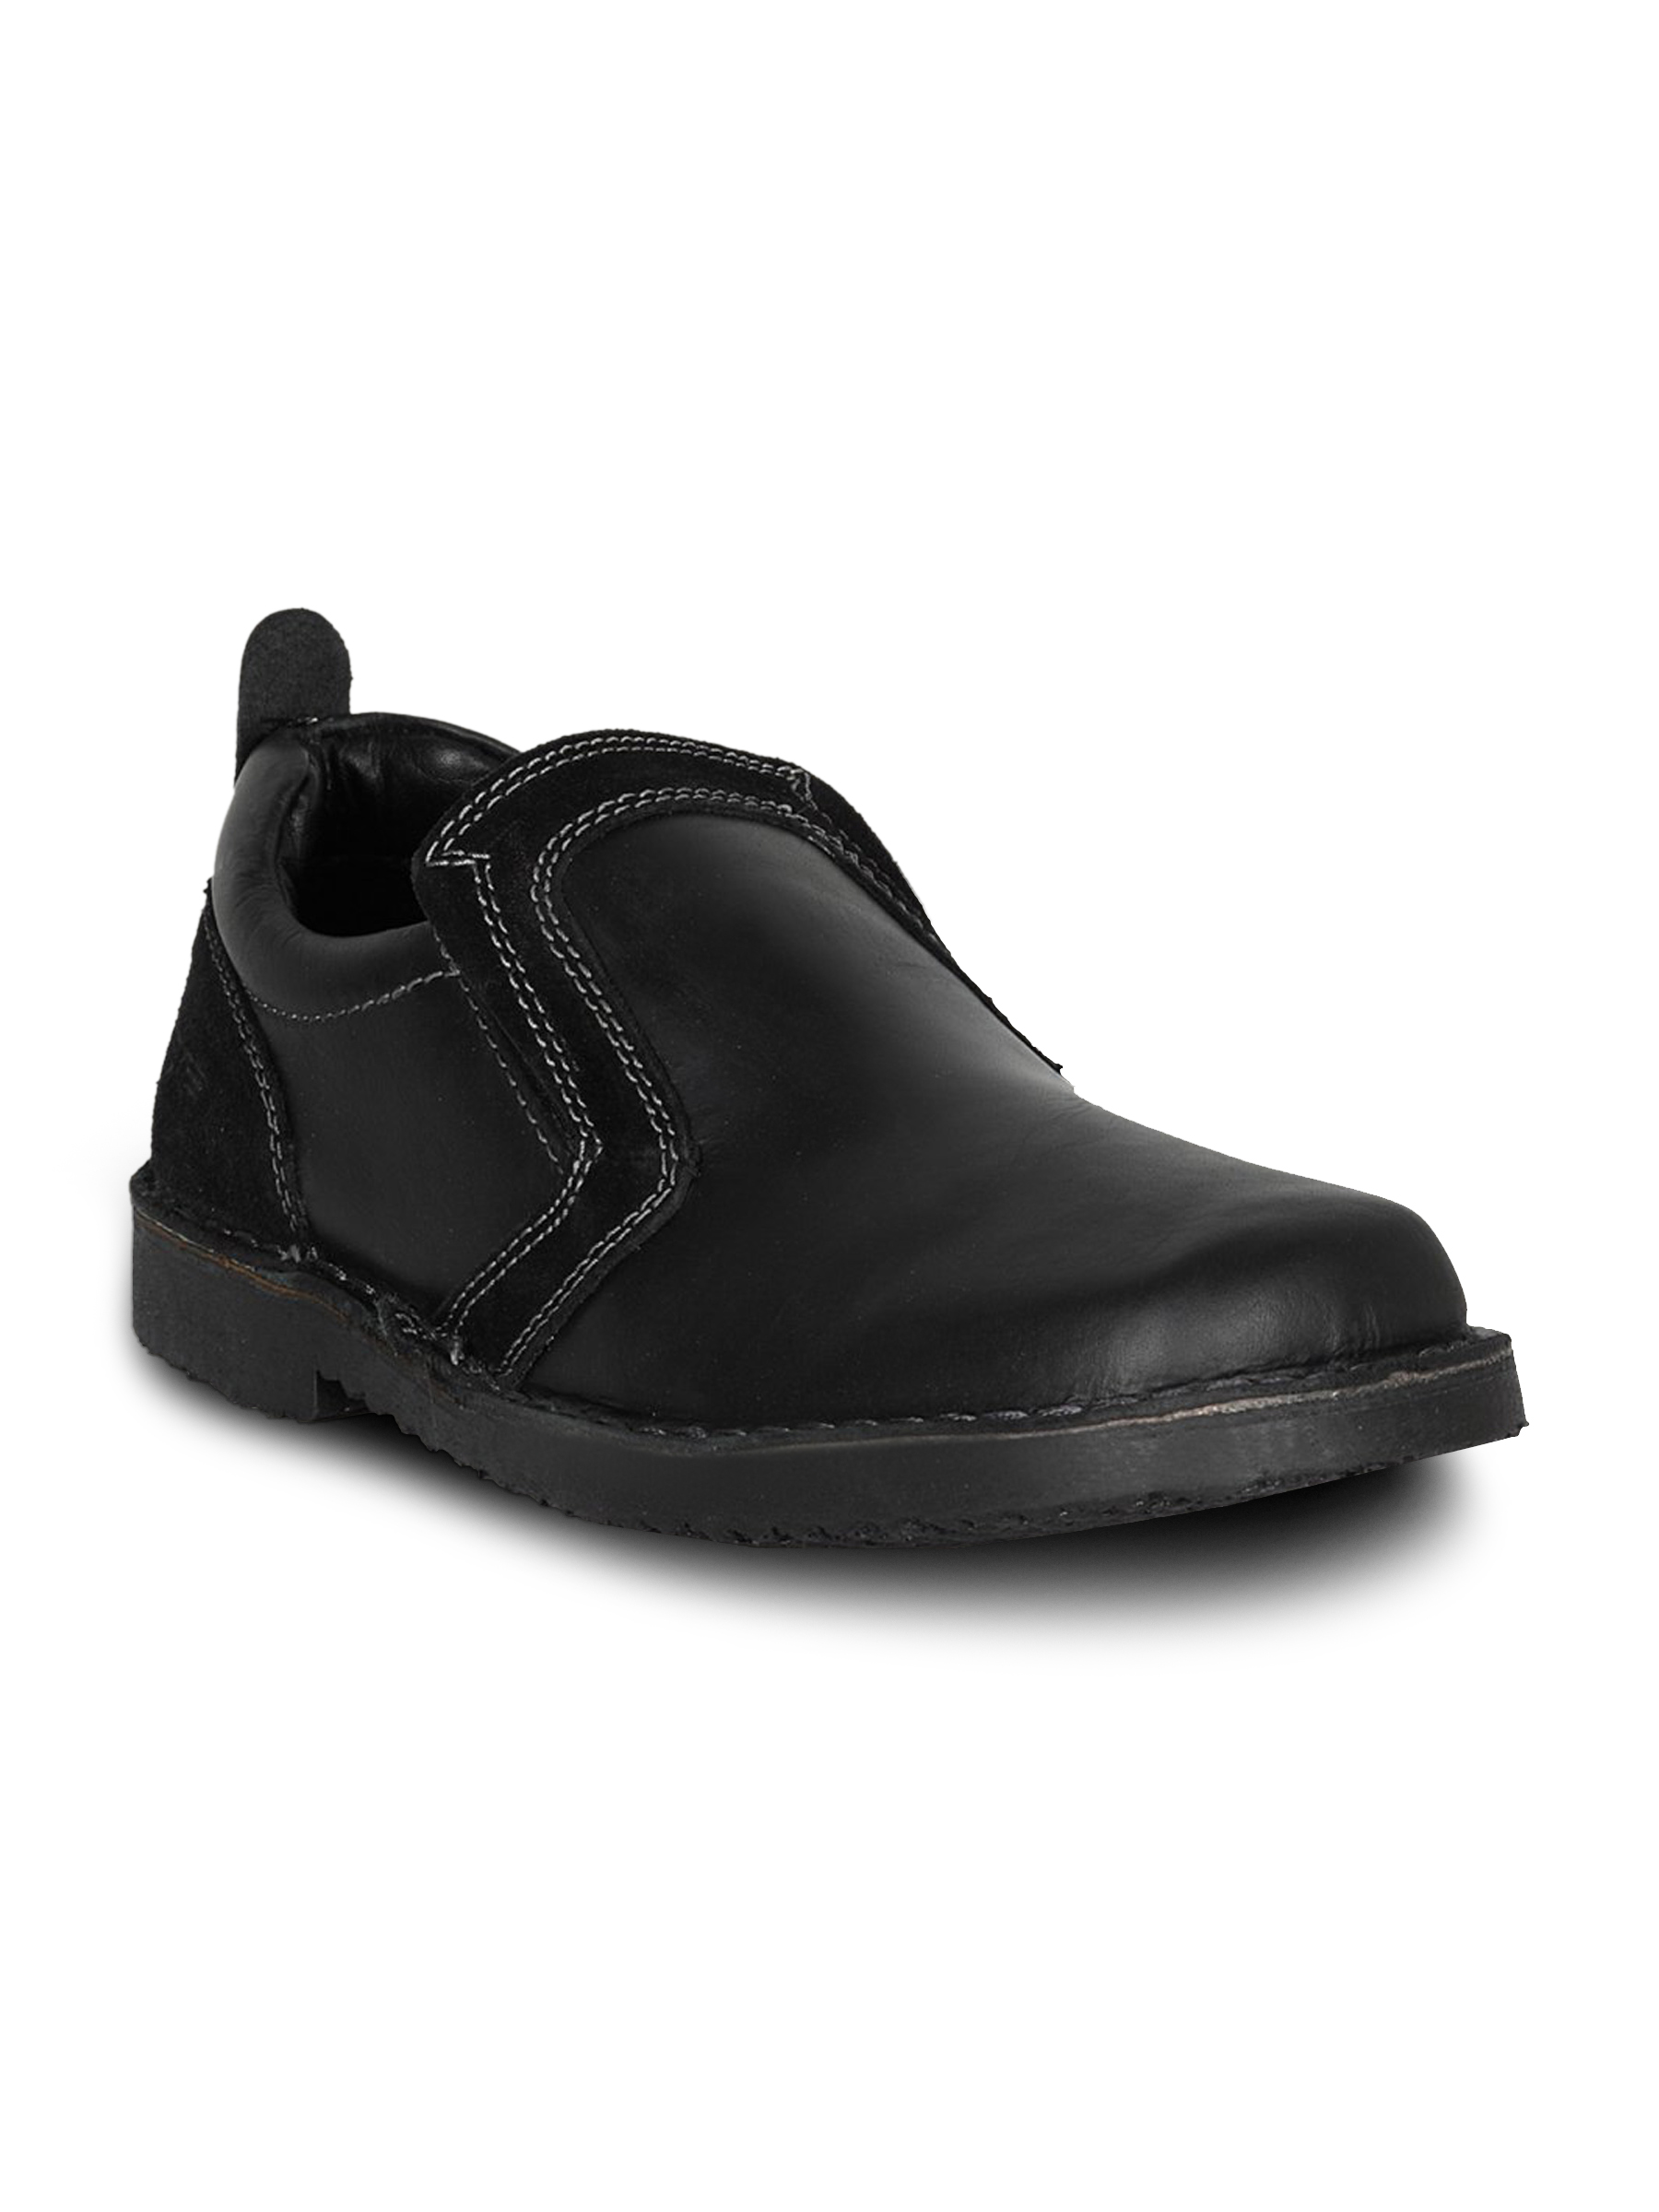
Red Tape Men Black Shoes
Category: Footwear / Shoes / Formal Shoes
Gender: Men
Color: Black
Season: Winter 2018
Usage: Formal